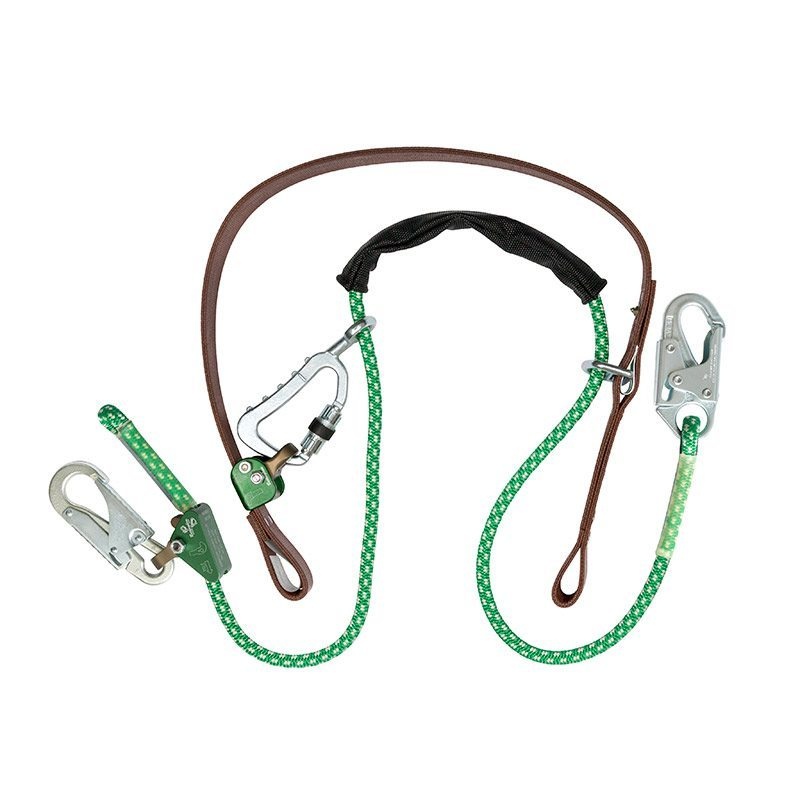
SuperSqueeze™ with Rope Inner Strap for Transmission - 488TRTS
The lightweight design of the SuperSqueeze™ offers superb Wood Pole Fall Restriction and offers easy one-handed outer strap adjustment by incorporating Buckingham’s WebGrab™ which allows adjustment with just a flick of the wrist. With numerous configurations, the SuperSqueeze™ fits many climbing styles and needs. FEATURES: Features the same easy one-handed adjustment on the inner strap with the BuckGrab™ Can easily be configured to use a rope or web strap based on the user’s preference Only one disconnect point when climbing over an obstruction Can be used by right or left-handed users All straps have red warning centers SPECIFICATIONS: Product Number: 488TRTS Product Name: SUPERSQUEEZE™ Body Belt Connector Type: Locking Snaphooks Body Belt Connector Material: Steel Inner Strap Length: 78" Inner Strap Material: Rope Strap Inner Adjustment Type: Aluminum RopeGrab Outer Strap Length: 52" Outer Strap Material: Neoprene Impregnated Nylon Outer Strap Adjustment Type: Aluminum WebGrab Buckhorn: No Pole Size: Up to a Class H6 125 Pole / 90" Circumference Weight: 4.5 lbs User Weight Capacity: 350 lbs Standards: ASTM F887 Made In USA: Yes INSTRUCTIONS & WARNINGS: SuperSqueeze™ & EZ Squeeze™ Instructions & Warnings Body Belts & Positioning Straps SuperSqueeze™ Serration Grips Positioning Device with WebGrab™ Locking Snaphook Inspection Procedure SuperSqueeze™ / EZ Squeeze™ Replacement Parts
Brand: Buckingham
Category: Business & Industrial > Forestry & Logging > Forestry & Logging Protective Gear